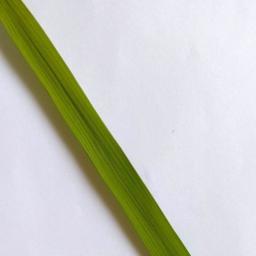
Label: Rice___Healthy